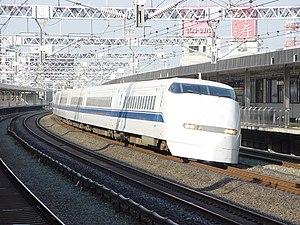
Le Shinkansen est le système de train à grande vitesse en service au Japon. Ce nom désigne aussi bien les trains que l'infrastructure. L'utilisation d'un ensemble de lignes réservées et les techniques employées ont fait du Shinkansen un précurseur et du Japon le pionnier de la grande vitesse ferroviaire lors de sa mise en service en 1964. Les rames du Shinkansen sont aujourd'hui mondialement reconnues pour leur confort, leur fiabilité et leur sécurité, ainsi que pour leur gestion des plus rigoureuses.